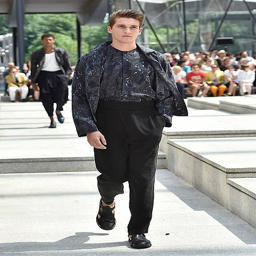
a model walks the runway at the fashion show during paris menswear fashion week .